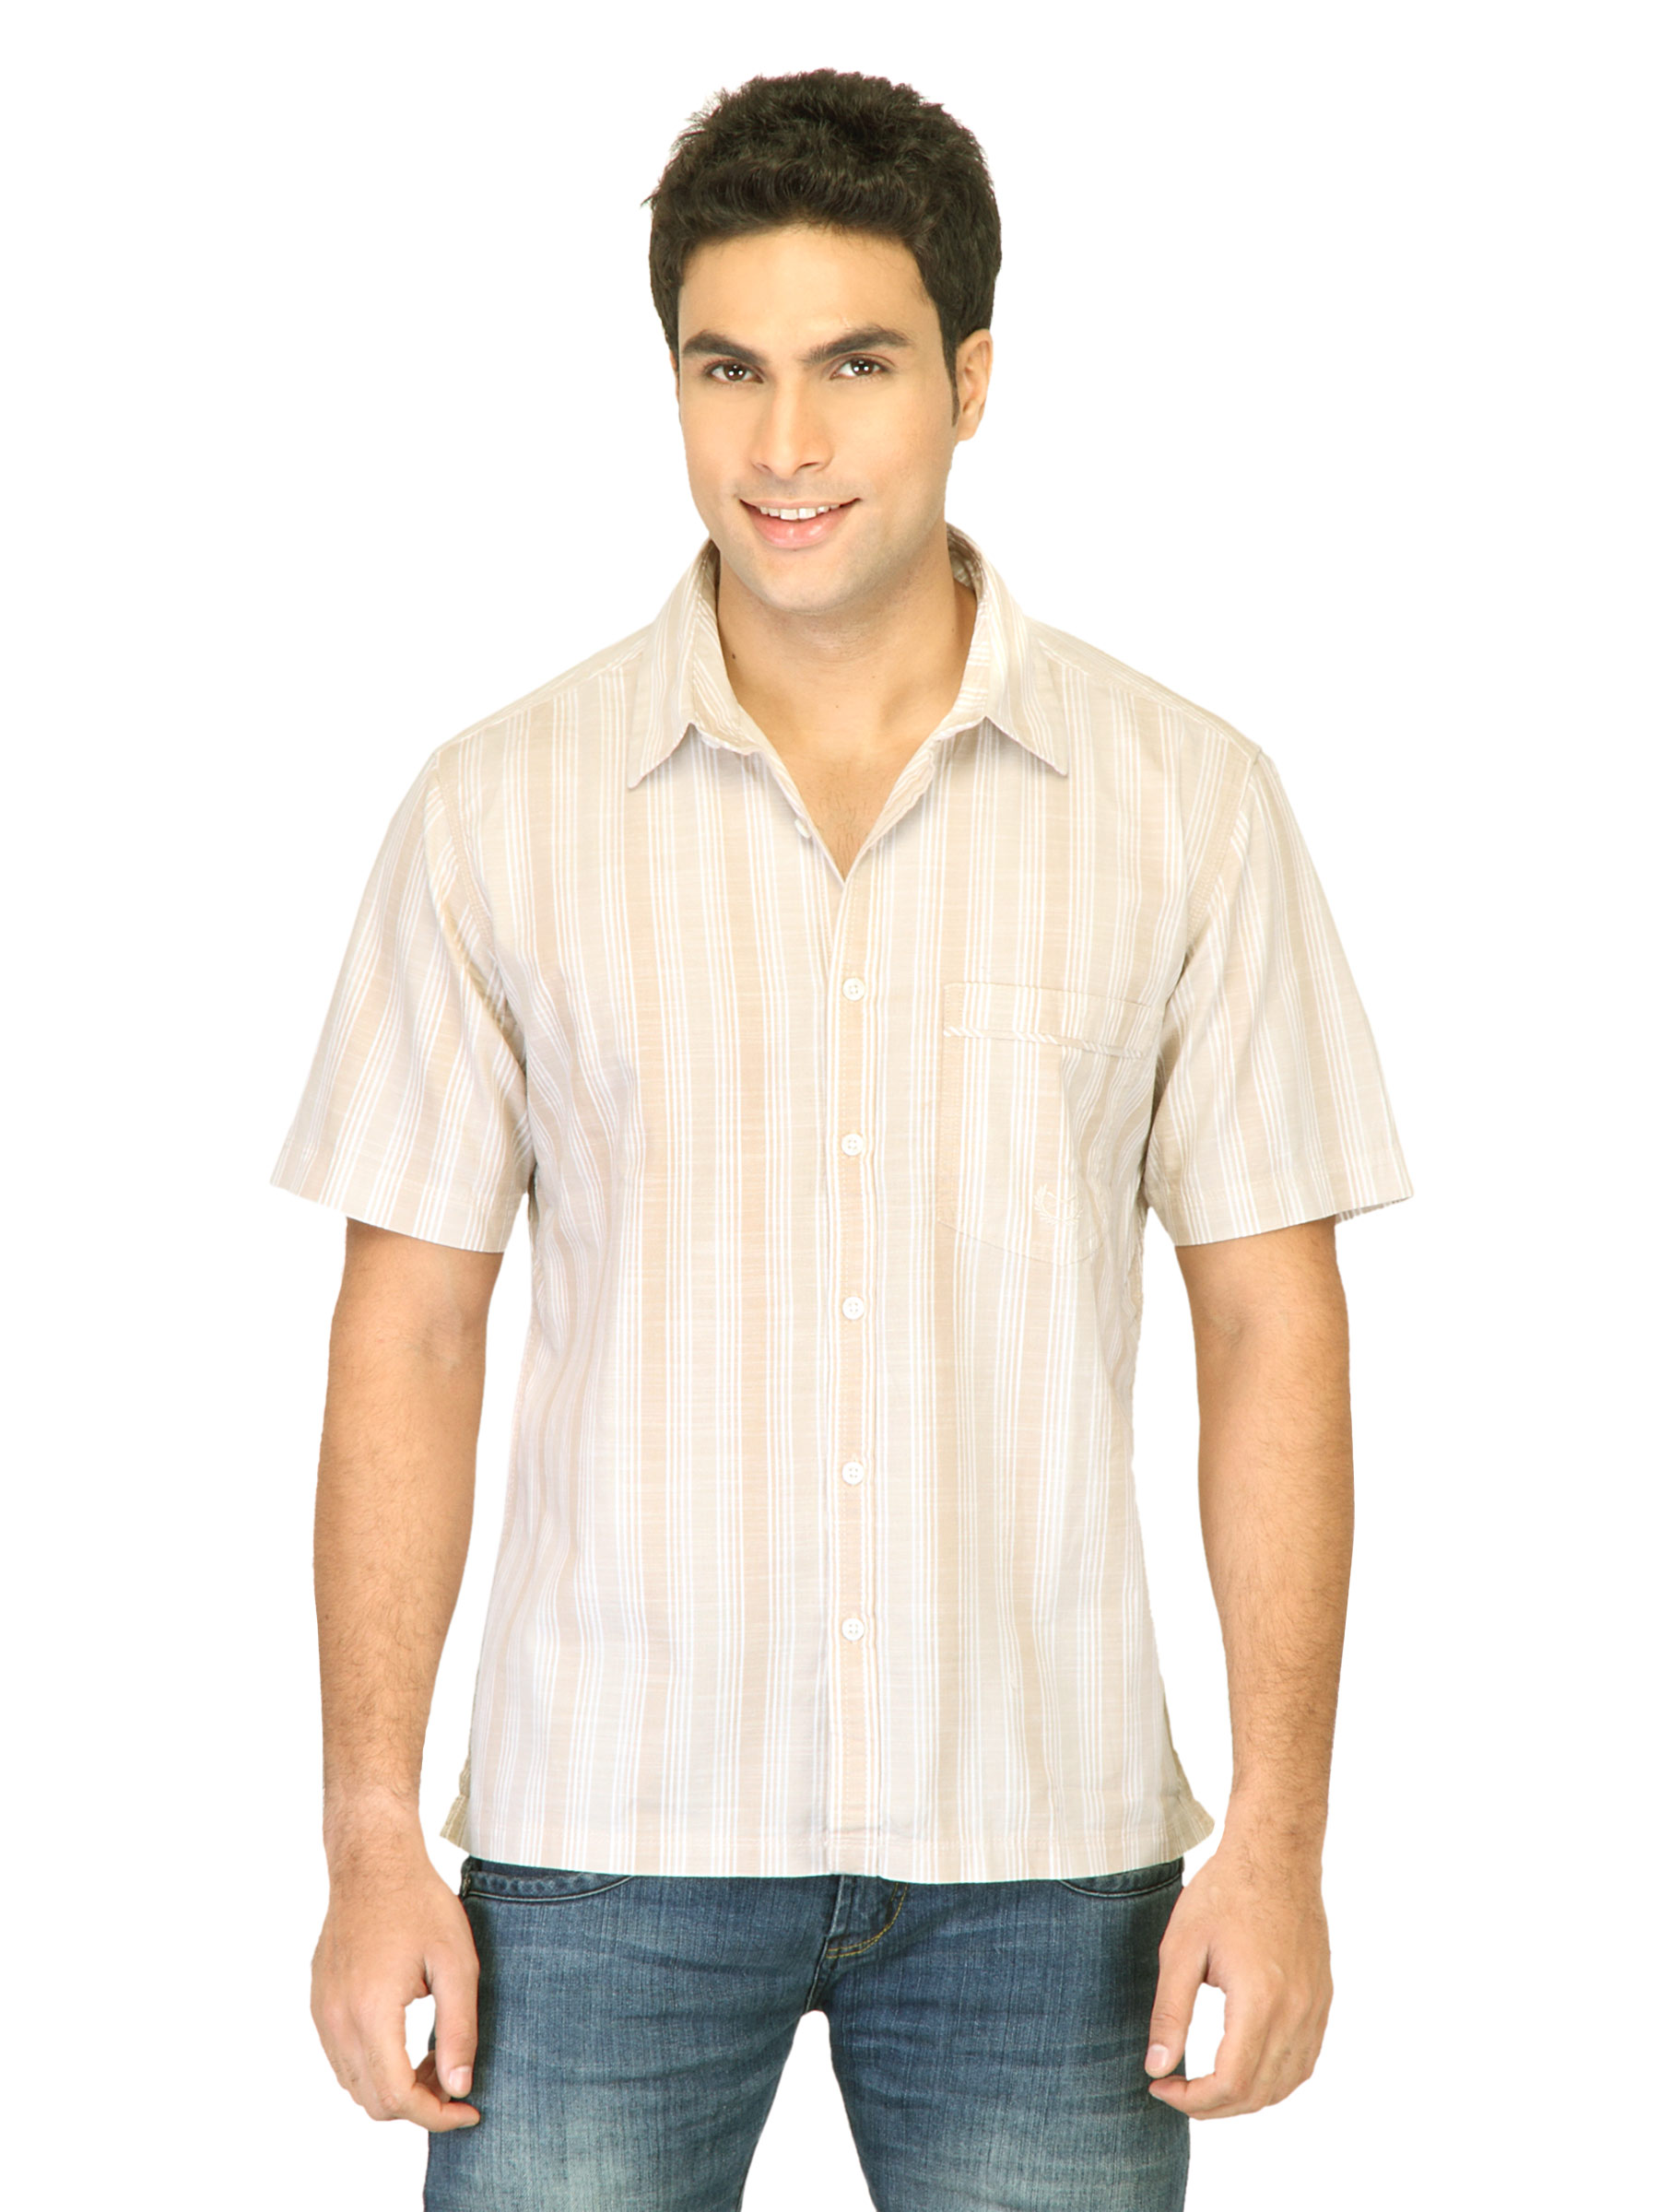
Scullers Men Stripes Beige Shirts
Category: Apparel / Topwear / Shirts
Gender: Men
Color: Beige
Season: Fall 2011
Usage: Casual